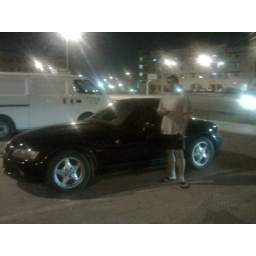
the building in the backdrop is our hostel... n this one is a blue babe